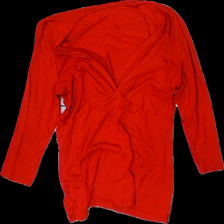
View: front
Type: Top
Category: Ladies
Brand: Not in the list
Brand text on label: Mark & Spencer
Colors: Red
Material: 100% viscose
Cut: Regular, V-collar
Size: S
Season: All
Stains: Minor
Price range: 50-100
Recommended usage: Export
Description: women's top in red